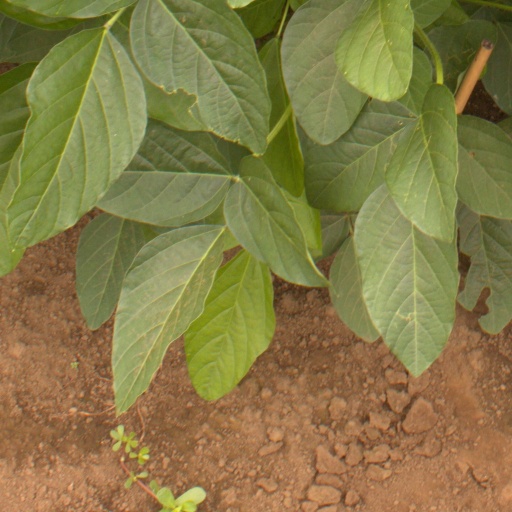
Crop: soybean